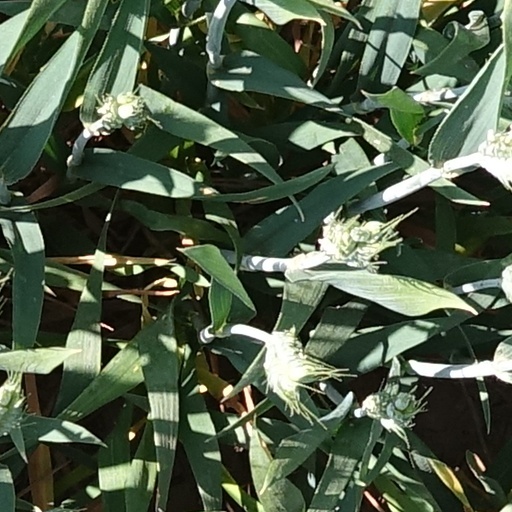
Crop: wheat